Quilt

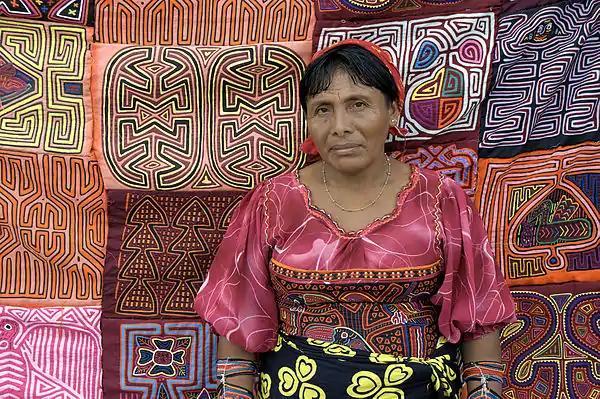
Mola textiles

Throughout China, a simple method of producing quilts is employed. It involves setting up a temporary site. At the site, a frame is assembled within which a lattice work of cotton thread is made. Cotton batting, either new or retrieved from discarded quilts, is prepared in a mobile carding machine. The mechanism of the carding machine is powered by a small, petrol motor. The batting is then added, layer by layer, to the area within the frame. Between adjacent layers, a new lattice of thread is created with a wooden disk used to tamp down the layer. (See: Image series showing production method)